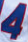
Number: 4